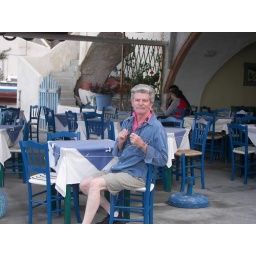
He blends right in with to all of the blue with that shirt on!